Moneen

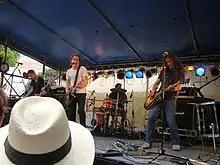
Moneen in 2006

Moneen (sometimes stylised as .moneen.) is a Canadian indie rock band from Brampton, Ontario.